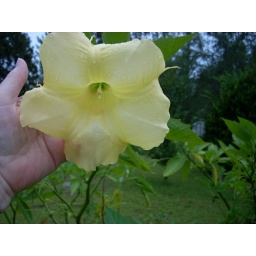
pretty yellow flowers in the garden.